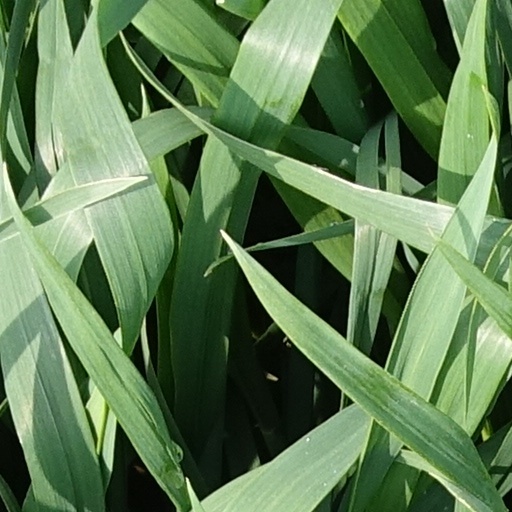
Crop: wheat